Asbjørn Bryhn

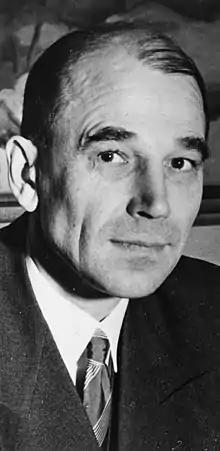

Asbjørn Johan Bryhn (24 August 1906 – 21 January 1990) was a Norwegian police officer, known for his resistance work during World War II, and later head of the Norwegian Police Surveillance Agency.